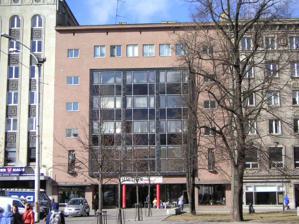
Building: Tallinn Art Hall
Country: Estonia
Year built: 1934
Arts venue in Tallinn Tallinn Art Hall Tallinn Art Hall ( Estonian : Tallinna Kunstihoone ) is an art gallery built in 1934 by Edgar Johan Kuusik on Freedom Square in Tallinn , Estonia . It is known for its exhibitions of modern art , held in the gallery itself as well as the locations Tallinn Art Hall Gallery and Tallinn City Gallery . Work sculpture by Juhan Raudsepp The original building was modified by adding an additional story in the 1960s. Perhaps this is what caused the crack in the facade visible near one of the two decorative sculptures of Work and Beauty by the sculptor Juhan Raudsepp [ et ] . References